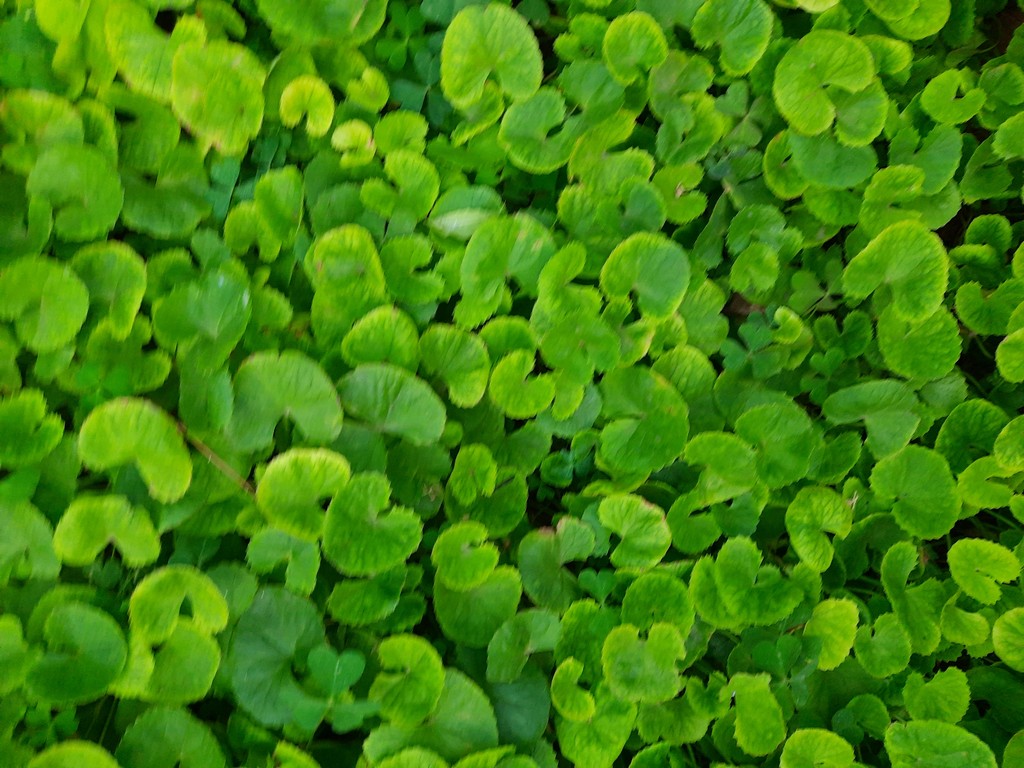
Label: Healthy